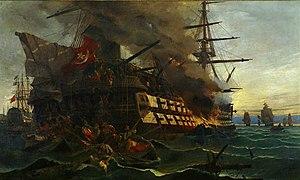
Les opérations navales jouèrent un rôle important au cours de la guerre d'indépendance grecque. Le cœur de l'insurrection, le Péloponnèse et ses abords immédiats, étant d'accès relativement difficile par voie de terre, il était important pour les deux parties de contrôler ses accès maritimes. L'Empire ottoman avait ainsi pour objectif de ravitailler les forteresses côtières encore en sa possession et d'y transporter des troupes. De leur côté, les insurgés essayaient de maintenir le blocus de ces forteresses et d'empêcher la reconquête des régions et îles en leur pouvoir. Leurs opérations de course et de pillage des côtes de l'Asie mineure jouèrent aussi un rôle en paralysant le commerce et les communications ottomanes et en provoquant des troubles dans l'Empire. En raison de la dissymétrie des flottes en présence, il y eut peu de réelles batailles navales, l'accent étant mis chez les Grecs sur l'utilisation de brûlots ; aucune des deux flottes ne réussit à prendre un avantage décisif, la flotte égypto-ottomane étant finalement détruite par une escadre anglo-franco-russe au cours de la bataille de Navarin en 1827.